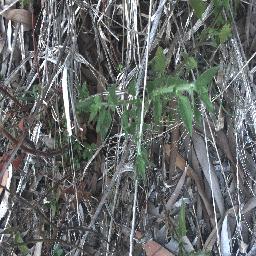
Label: siam_weed